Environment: real
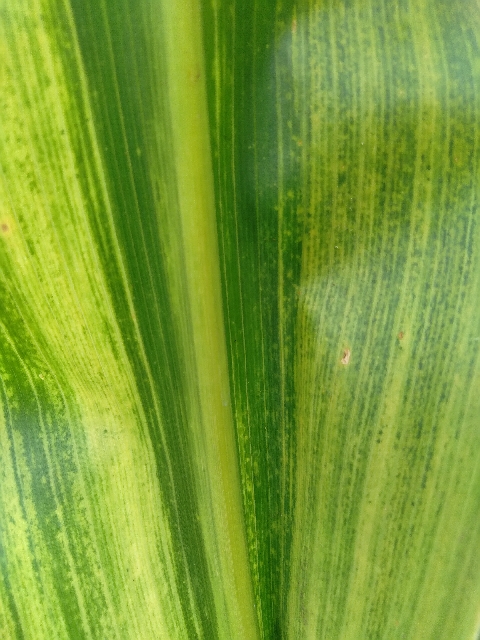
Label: lethal_necrosis